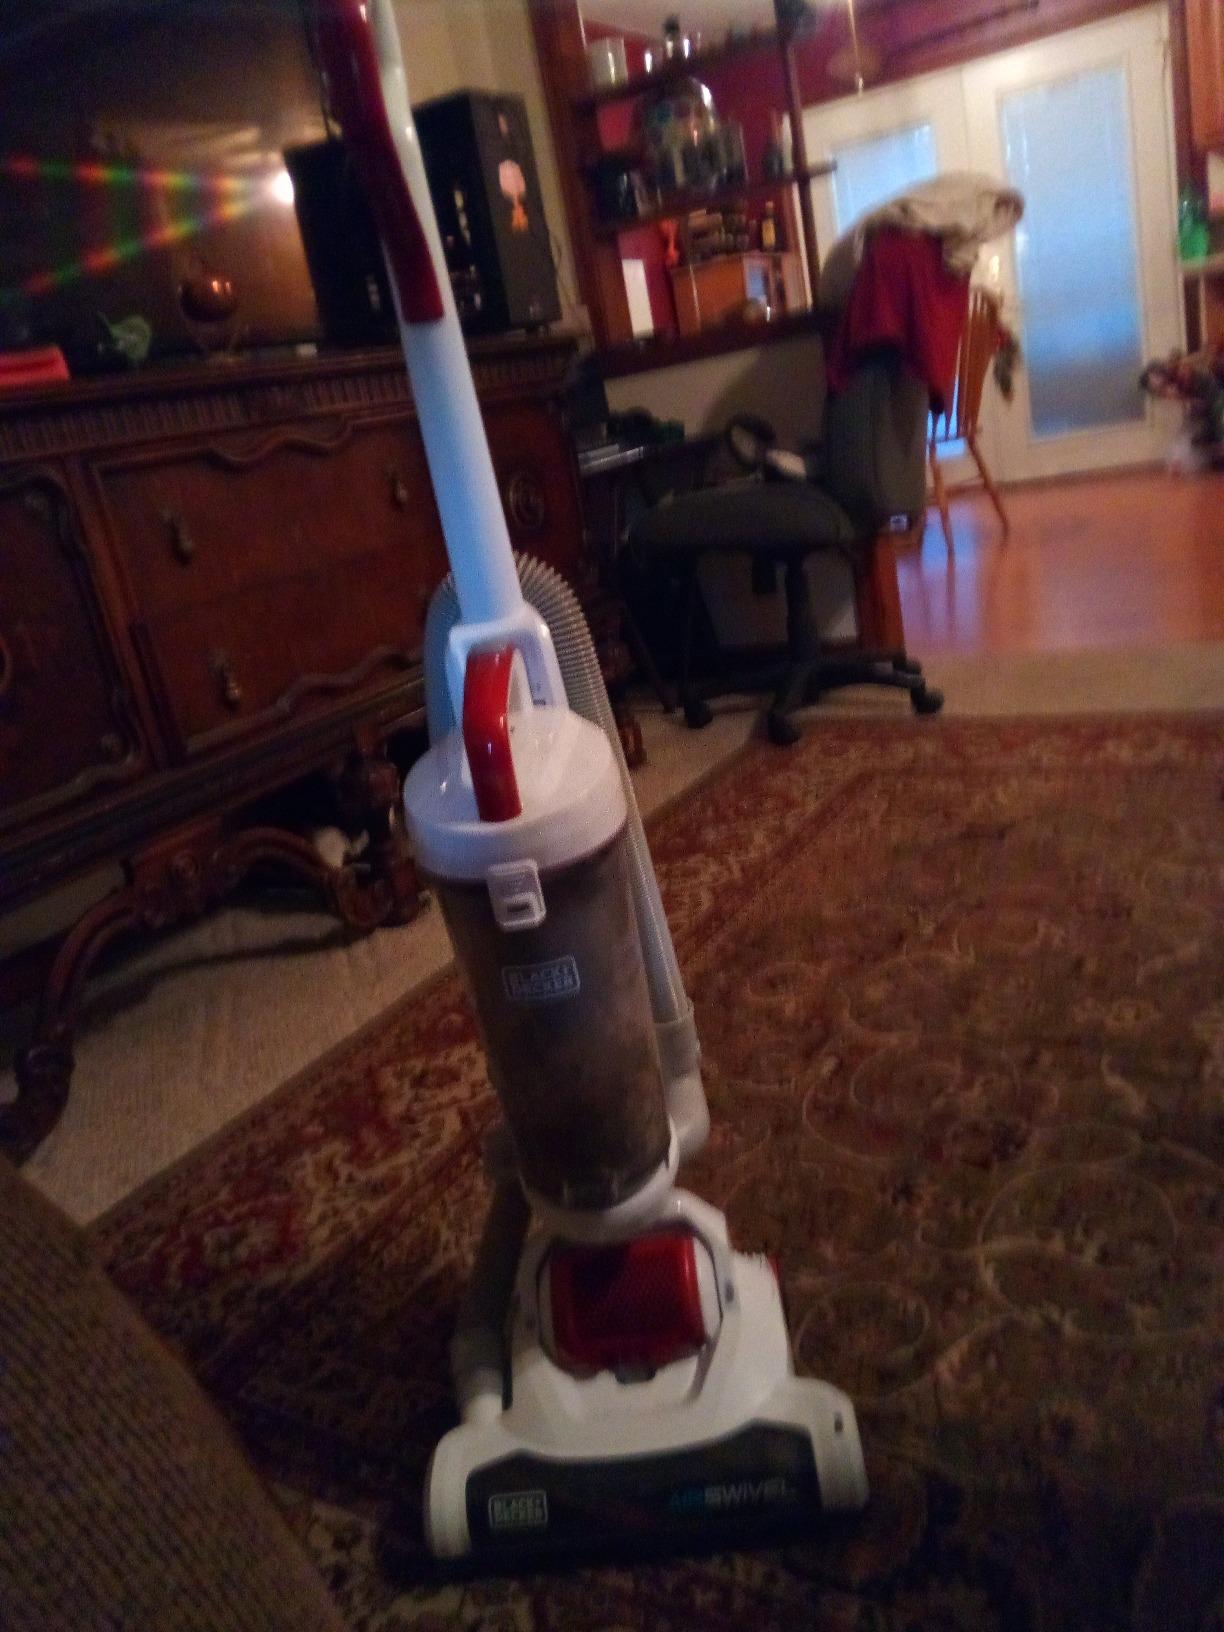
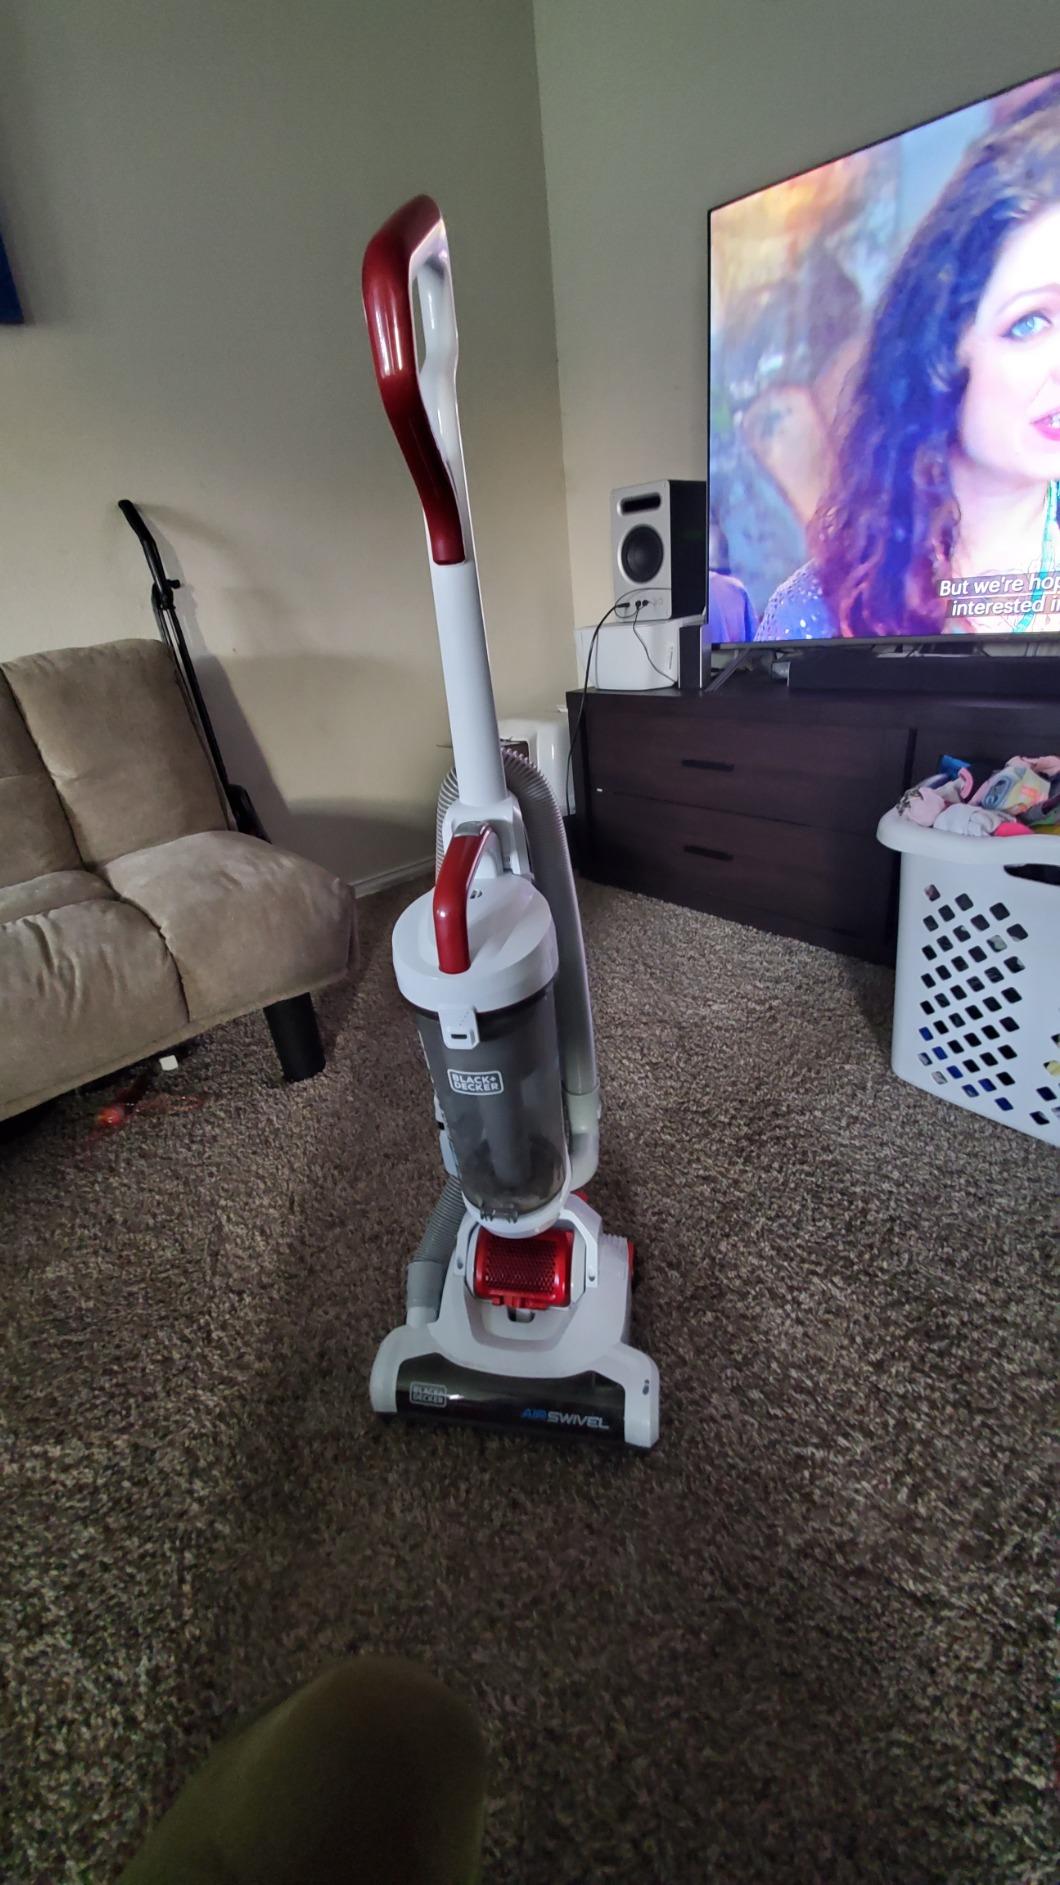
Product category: items_vacuum
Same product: yes